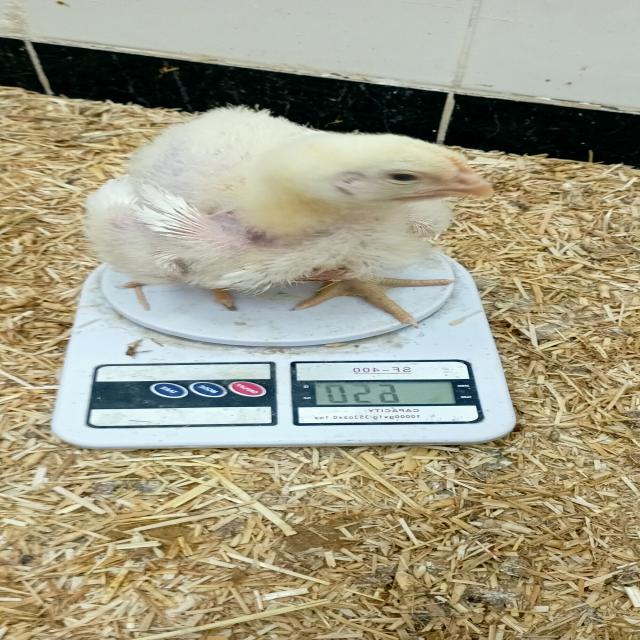
Weight: 650 g